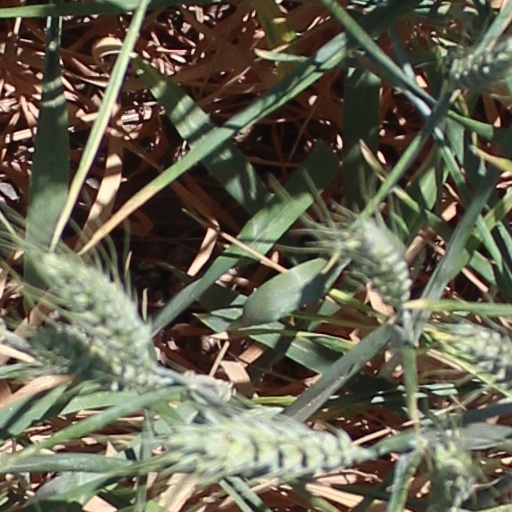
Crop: wheat